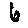
Label: 6